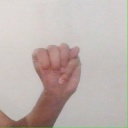
अक्षर: म